John Peter Grant

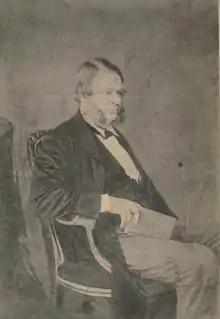

Sir John Peter Grant, GCMG, KCB, (28 November 1807 – 6 January 1893), was a British colonial administrator who served as Lieutenant-Governor of Bengal (1859–1862) and as Governor of Jamaica.